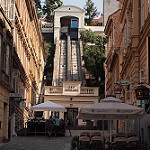
Label: street